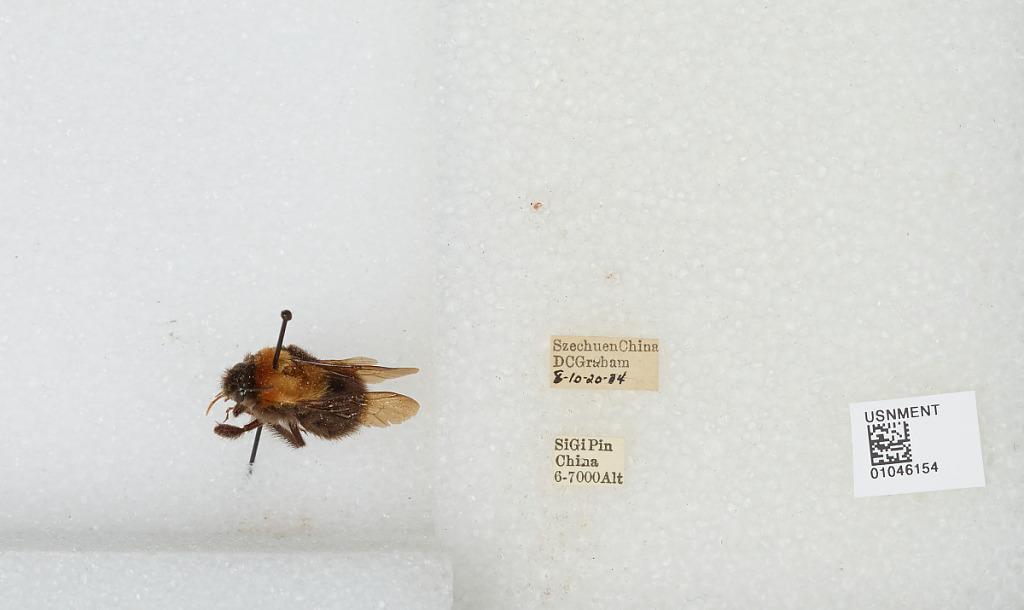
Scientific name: Bombus sp.
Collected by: D. Graham
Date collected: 1934-8-10
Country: China
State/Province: Sichuan
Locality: Si Gi Pin